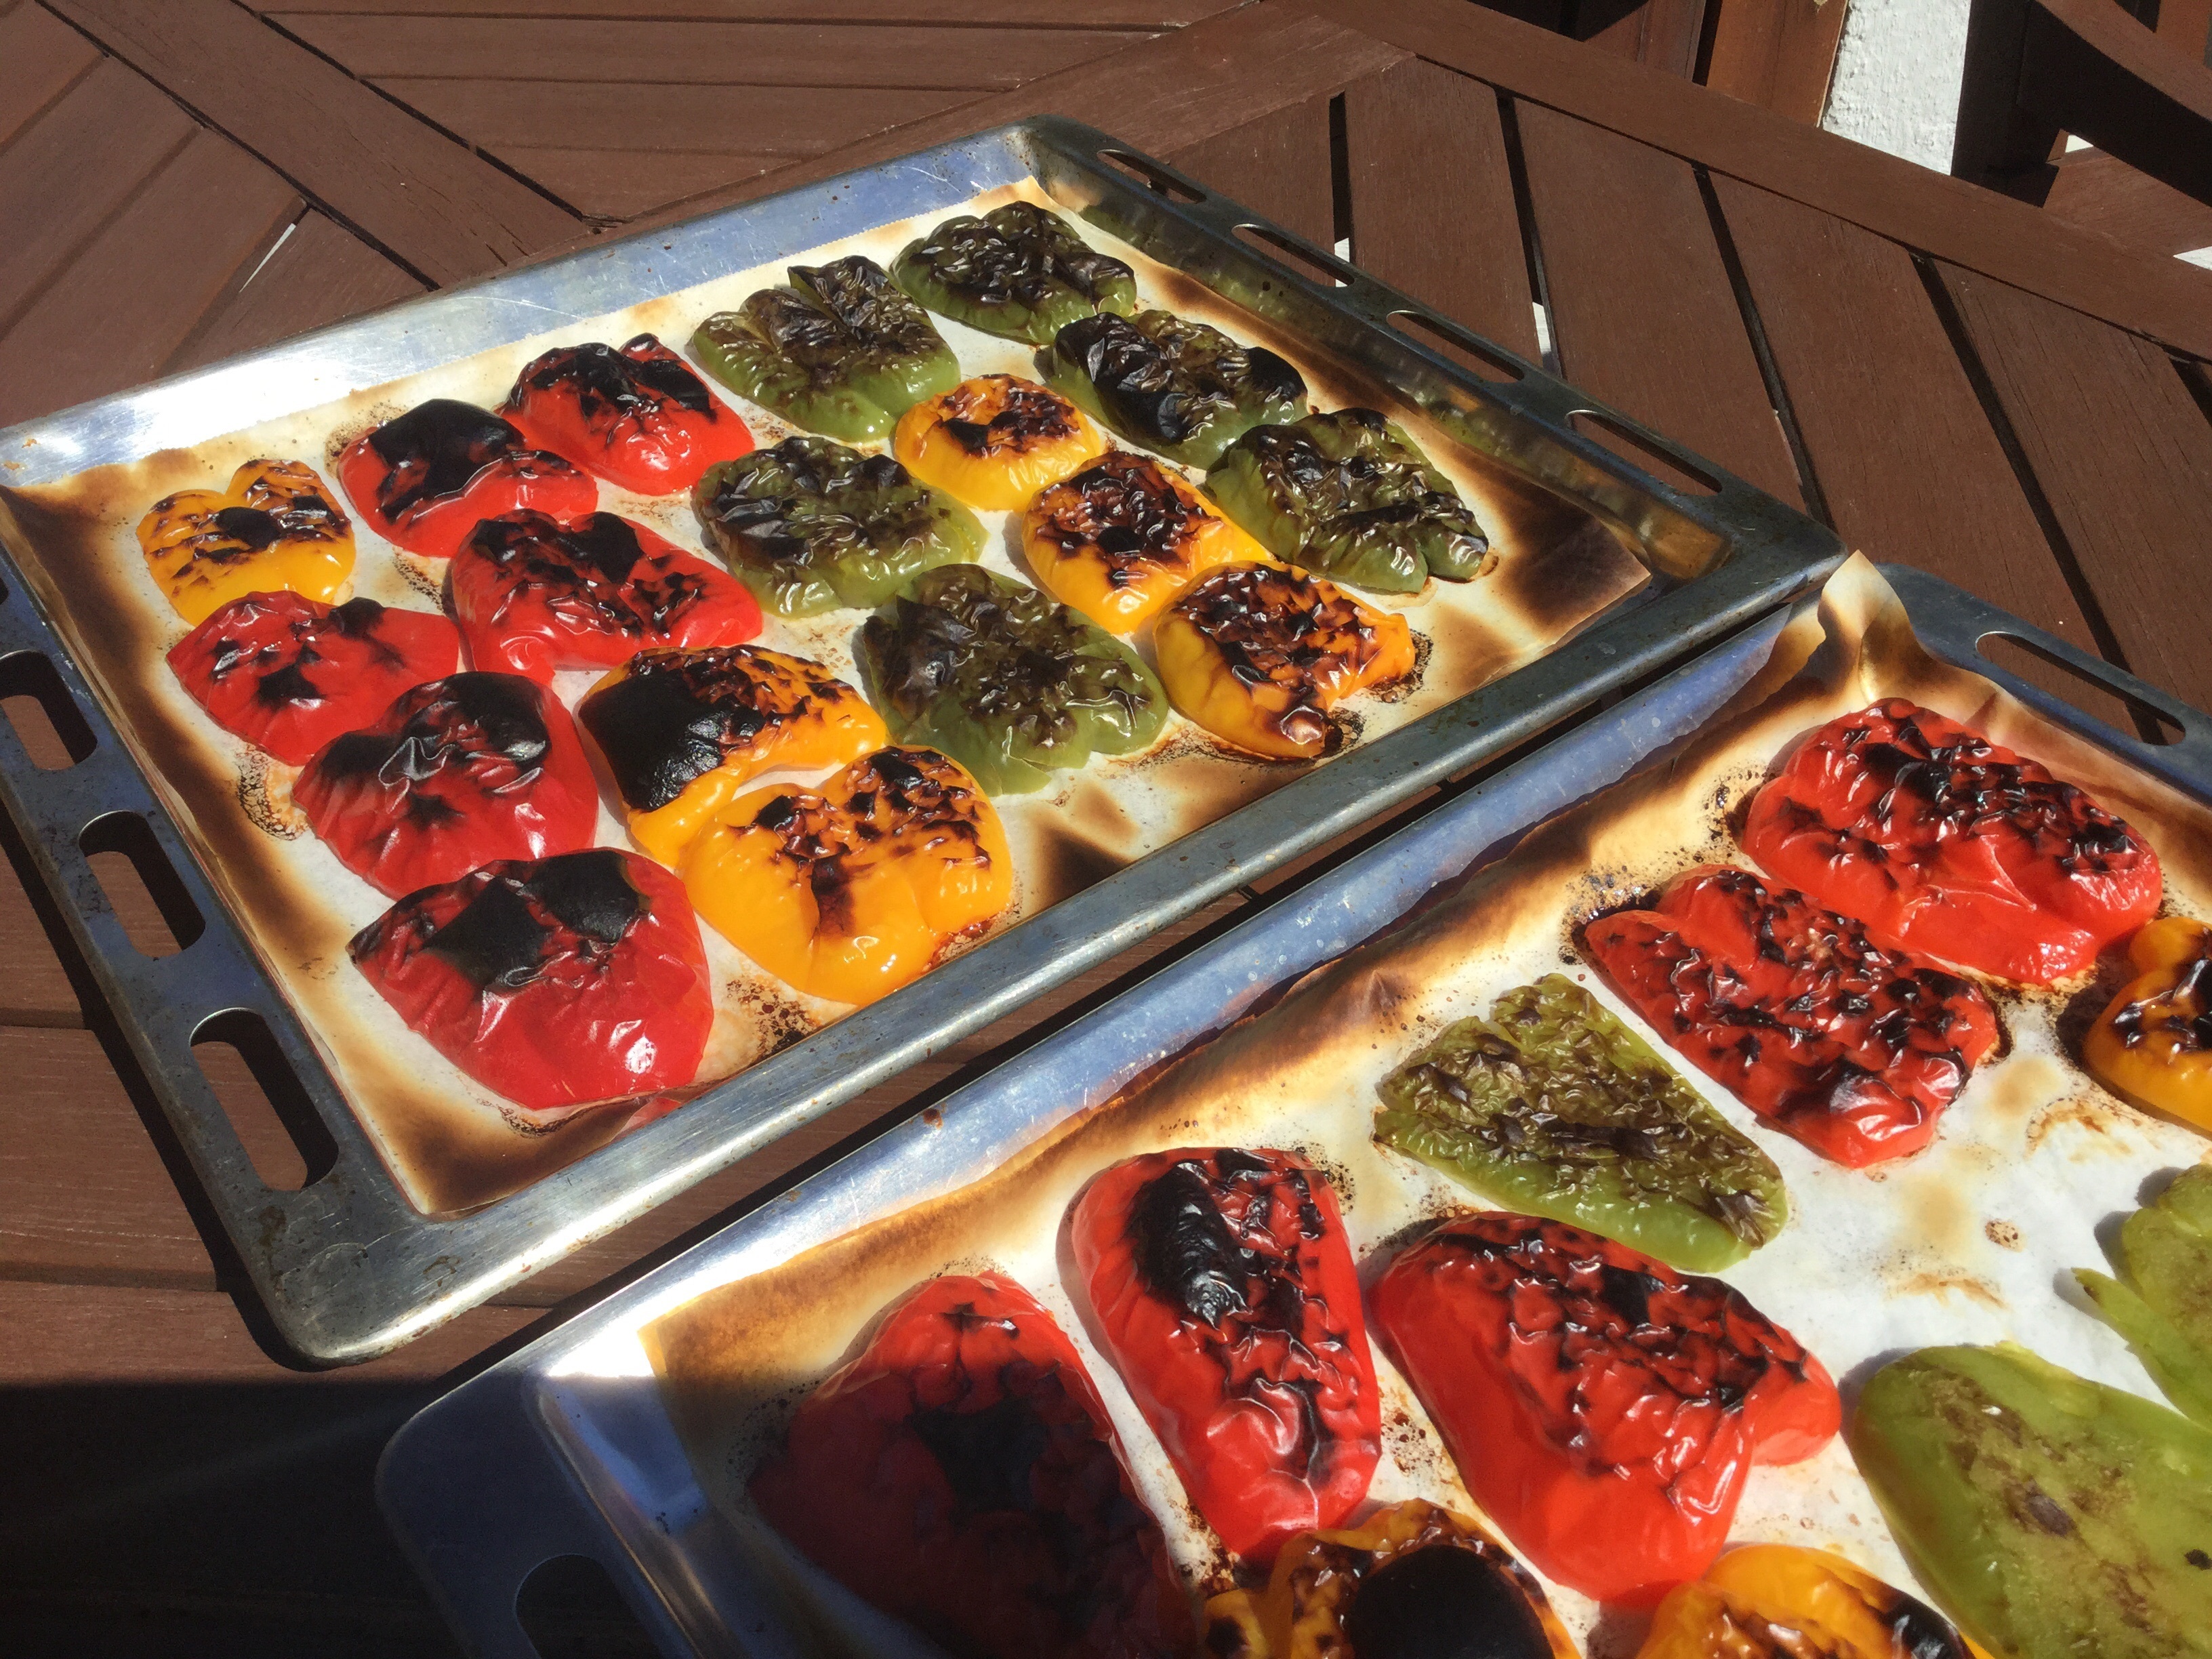
dish, meal, food, green, red, produce, yellow, breakfast, cuisine, buffet, pizza, vegetables, peppers, grilled